Reality High

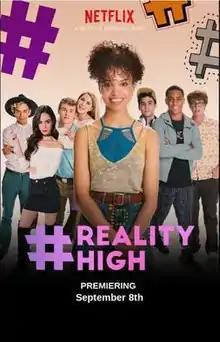
Official poster

#RealityHigh (stylized as #REALITYHIGH) is a 2017 American teen comedy film directed by Fernando Lebrija. It was released on Netflix on September 8, 2017.